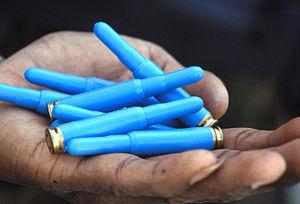
Les balles en caoutchouc sont des projectiles en caoutchouc ou recouverts de caoutchouc utilisés à l'aide d'armes à feu, dont des armes anti-émeutes comme alternative aux projectiles métalliques. Comme pour d'autres projectiles faits à l'aide de plastique, cire ou bois, elles peuvent être utilisées pour les pratiques de tirs à courte distance et pour le contrôle animalier. Cependant, elles sont principalement associées à l'utilisation qu'on en fait comme arme non létale lors des émeutes afin, notamment, de disperser les manifestants.
Une arme non létale, également appelée sublétale ou incapacitante, est une arme conçue pour que la cible ne soit pas tuée ou blessée lourdement. Ce type d'arme est principalement utilisé pour le maintien de l'ordre, dans la dispersion d'émeutes et l'autodéfense.